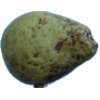
Label: pear_stone